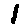
Label: 1